Valeri Kharlamov

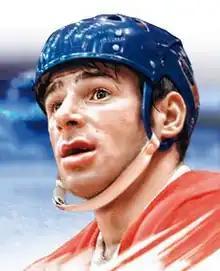
Kharlamov on a 2023 Russian stamp

Valeri Borisovich Kharlamov (14 January 1948 – 27 August 1981) was a Russian ice hockey forward who played for CSKA Moscow in the Soviet League from 1967 until his death in 1981. Kharlamov was a speedy, intelligent, skilled and dominant player, being named the Soviet Championship League most valuable player in 1972 and 1973. An offensive player who was considered very creative on the ice, he also led the league in scoring in 1972. He was also a gifted skater who was able to make plays at top speed. Kharlamov was considered one of the best players of his era, as well as one of the greatest players of all time.